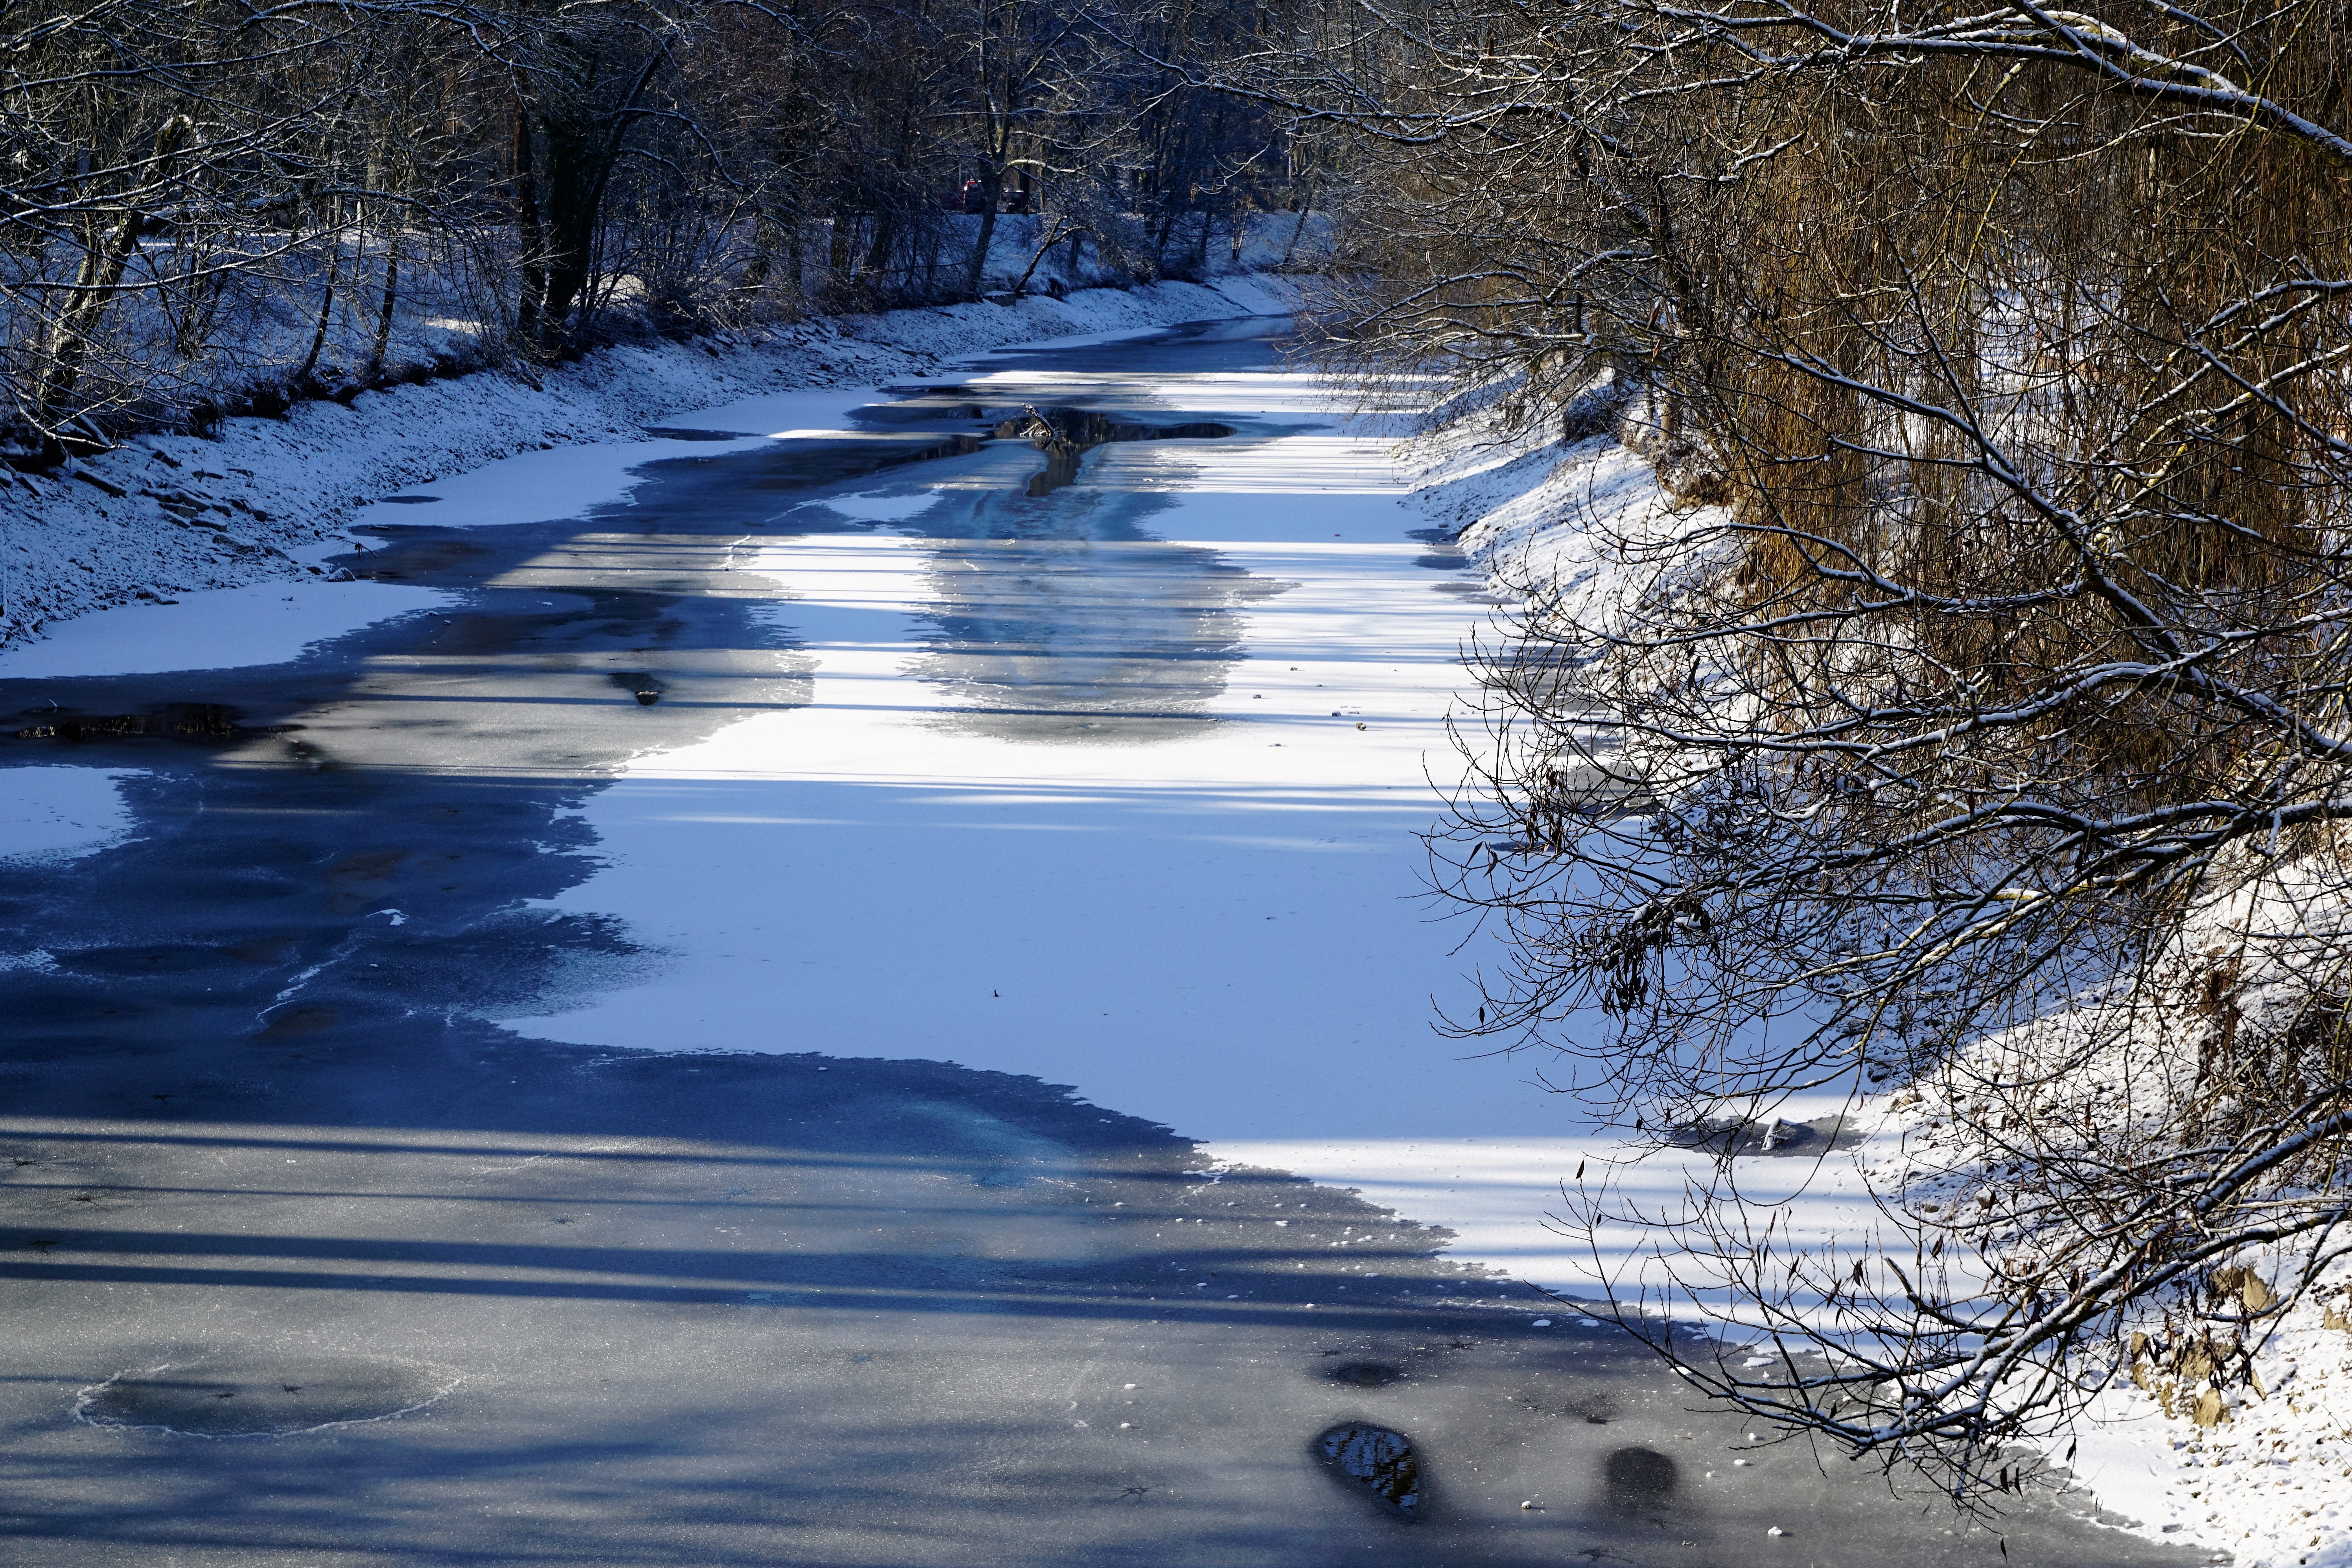
landscape, tree, water, nature, snow, winter, plant, hiking, sunlight, morning, lake, frost, river, stream, ice, flow, reflection, park, weather, season, danube, germany, silent, waters, freezing, recovery, danube valley, tuttlingen, woody plant